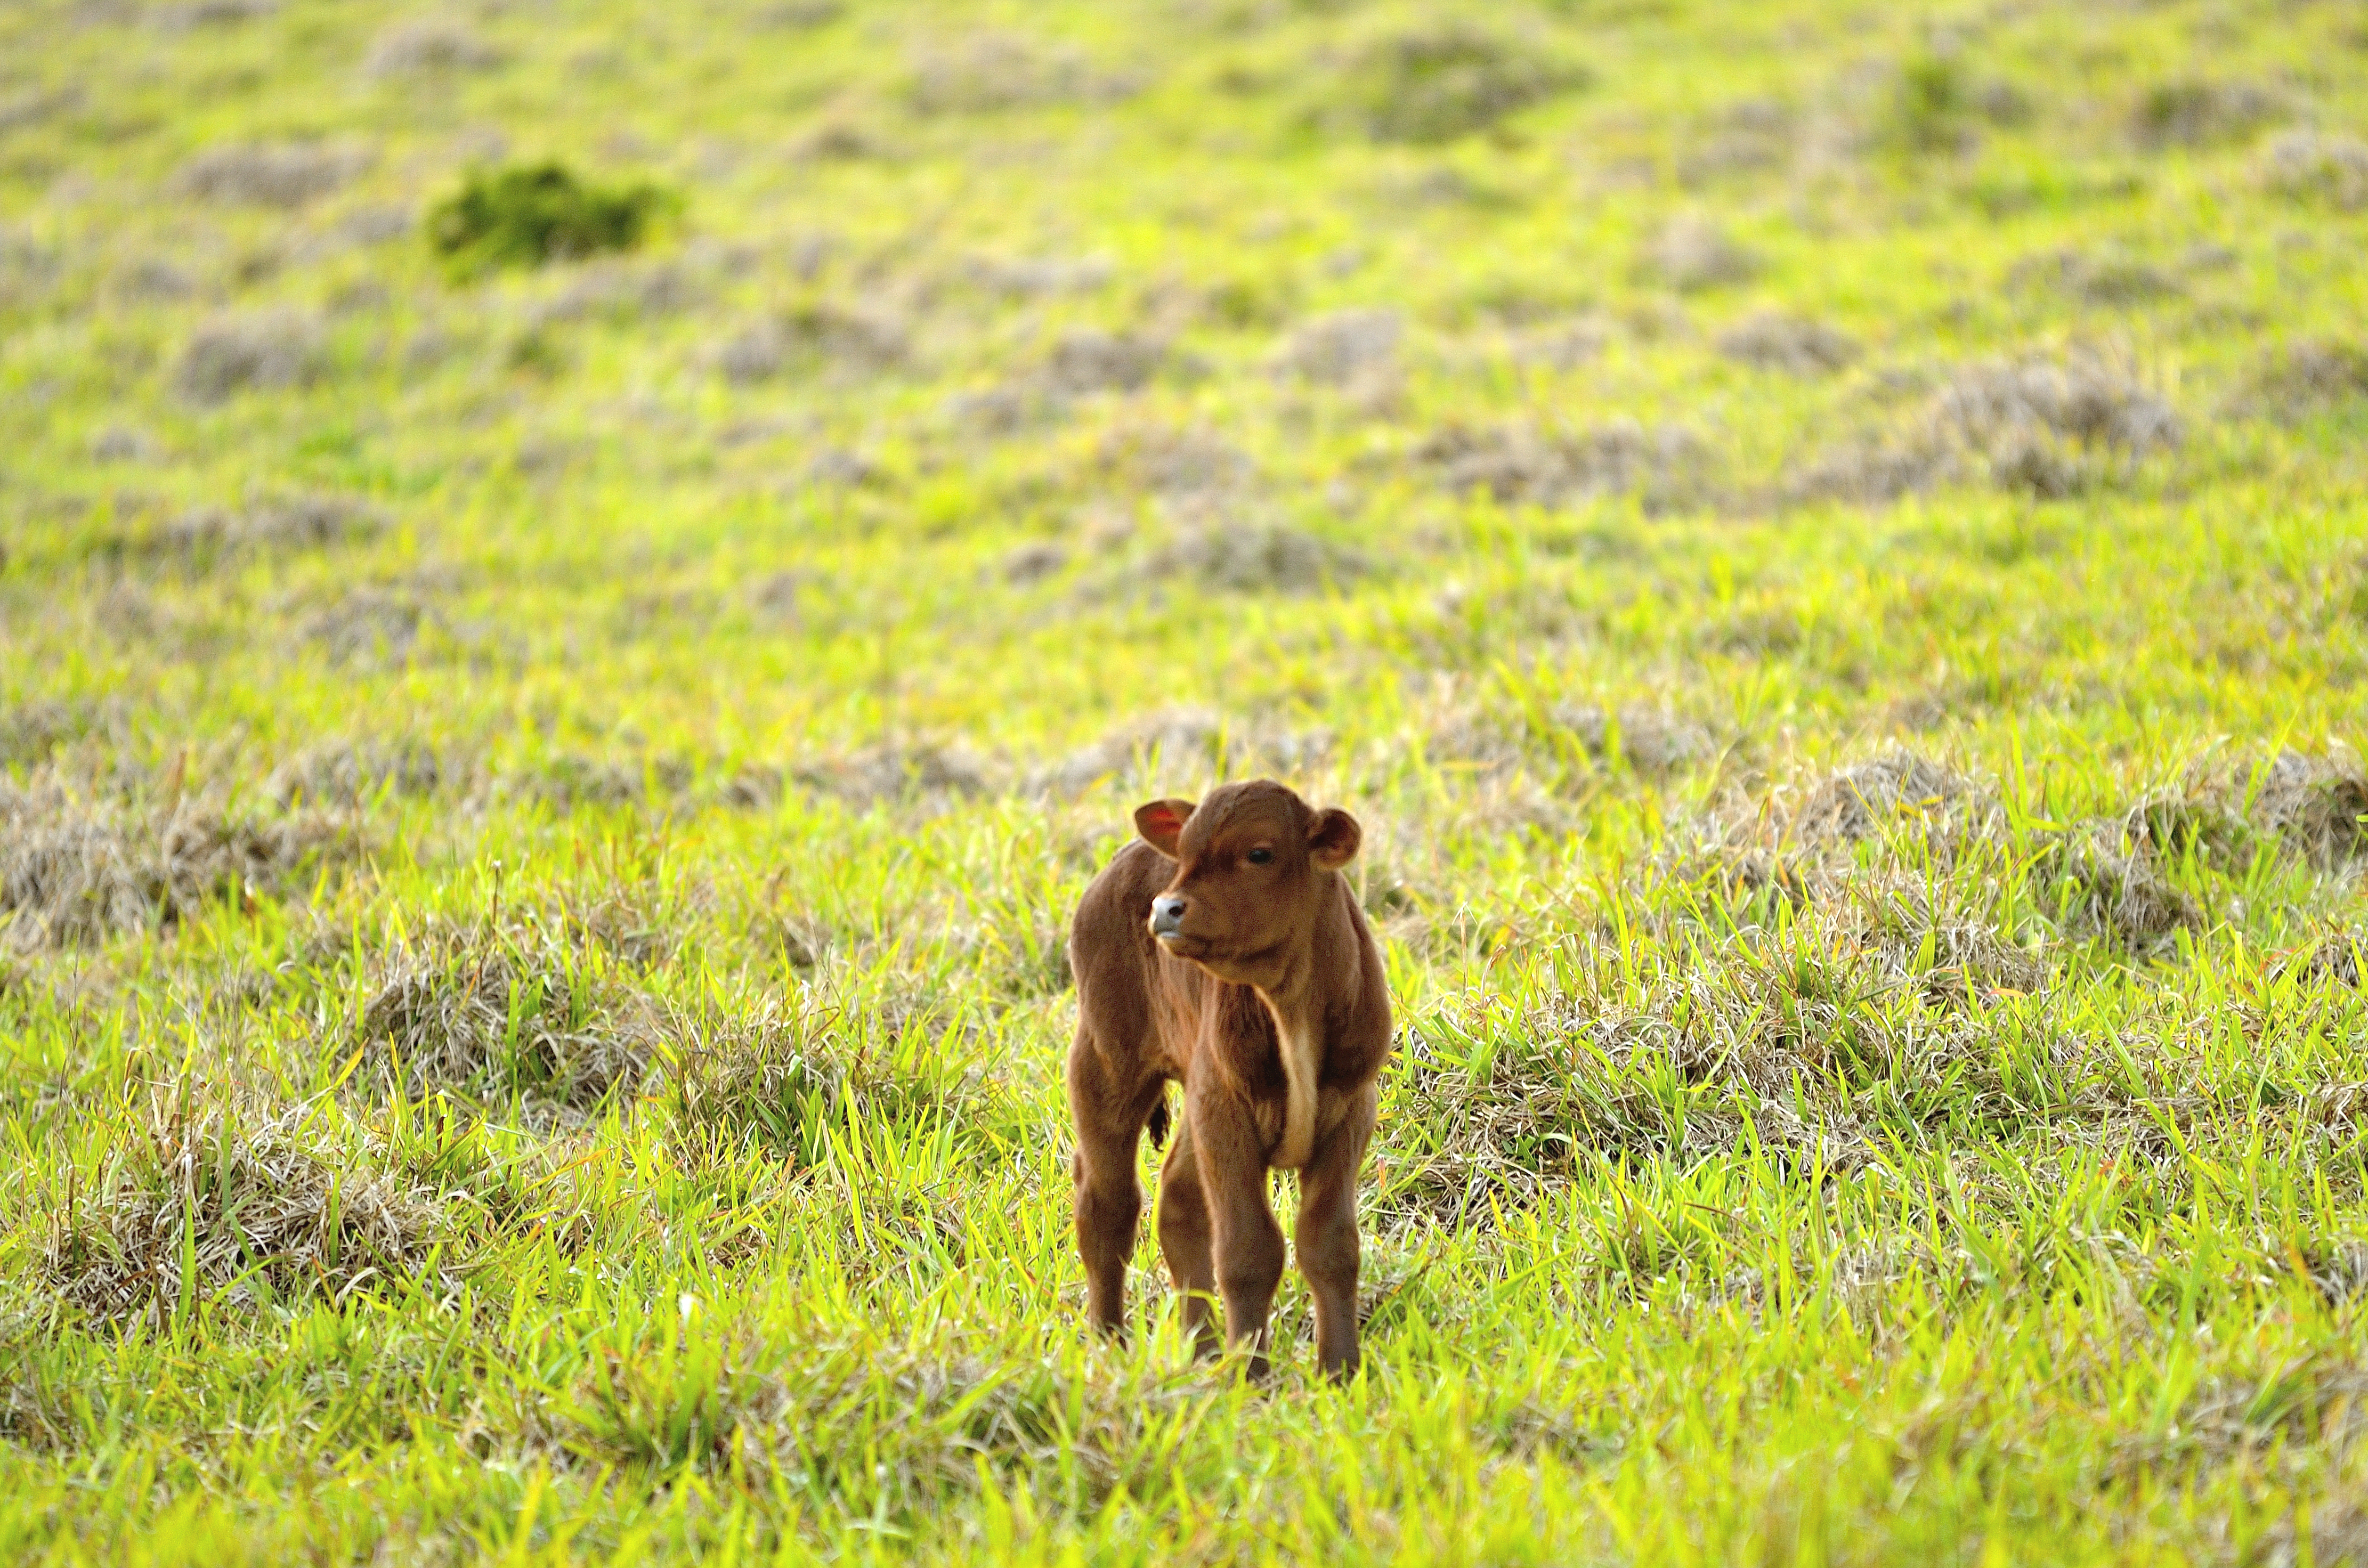
grass, wilderness, meadow, prairie, animal, wildlife, cow, pasture, mammal, fauna, savanna, lion, cheetah, grassland, campo, argentina, verde, carne, pasto, vaca, misiones, tenero, marron, habitat, safari, ecosystem, natural environment